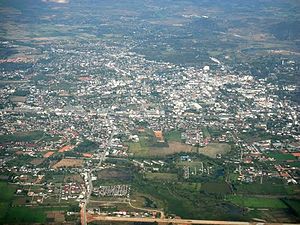
Chiang Rai
Chiang Rai set fra luften
Chiang Rai er hovedstaden i provinsen Chiang Rai i det nordlige Thailand. Befolkningstallet var i 2005 på 78.800.